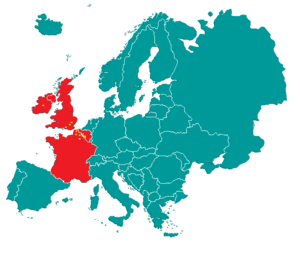
La Sainte Union en Europe
L'institut de la Sainte-Union de Dour a été fondé le 20 mai 1844 par des dames de la congrégation de la Sainte-Union. Celles-ci avaient été envoyées par leur fondateur, Jean-Baptiste Debrabant. Aujourd'hui, cette école propose un enseignement de la maternelle au secondaire. Au niveau secondaire, elle offre des formations générales, techniques et professionnelles.